Alberta Highway 93

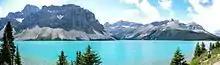
Bow Lake

The Icefields Parkway was predated by the "Wonder Trail", which opened in 1885 after the Canadian Pacific Railway was completed and brought increased tourist traffic to Banff National Park. It followed the route that geologist Arthur Philemon Coleman took following the Sunwapta river. In 1931, the federal government commissioned the construction of a single-track road between Lake Louise and Jasper in the Great Depression as a relief project. In order to employ as many people as possible, the road was constructed by hand and employed 600 men. The road was completed in 1940; however, the 1950s saw an increase in automobile use and increased traffic along the parkway. In 1961, a reconstructed paved and modern highway was opened, and in 1969, Brewster Sightseeing began to operate snowmobile tours on the Athabasca Glacier, located just beside the highway.